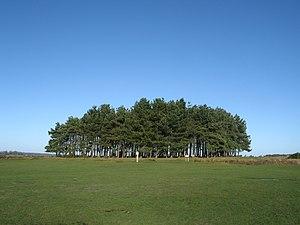
La forêt d'Ashdown se trouve dans le Sussex de l'Est, en Angleterre. Ce massif du High Weald, d'une superficie 2 630 ha, se présente comme une lande de bruyère parsemée de pins, de bouleaux et de chênes. C'est le paysage familier des histoires de Winnie l'ourson, imaginées par l'écrivain anglais A. A. Milne. Un débat public est engagé pour son classement en parc national. La forêt d’Ashdown est un vestige de la forêt primaire d’Anderida, devenue le Weald. On y tourne fréquemment des films pour la télévision comme pour le cinéma : ainsi, certaines scènes de la coproduction HBO–BBC intitulée Frères d'armes.